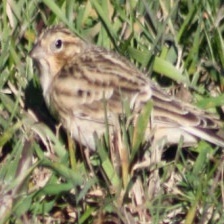
Species: SMITHS LONGSPUR
Scientific name: CALCARIUS PICTUS